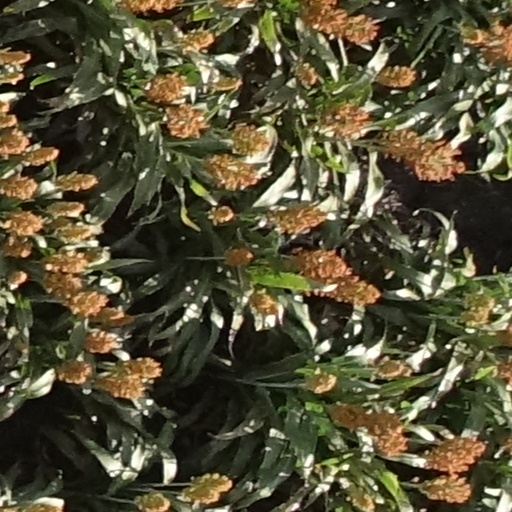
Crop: sorghum